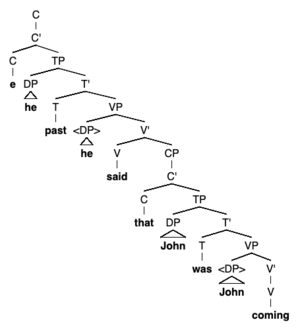
En syntaxe, la c-commande est une relation entre nœuds dans les arbres syntaxiques. Pour deux nœuds A et B, on dit que A c-commande B si A ne domine pas B, B ne domine pas A, et tous les ancêtres de A ayant strictement plus d'un descendant dominent B. Dans des arbres n'ayant pas de nœud à un seul descendant, cela revient à dire que A domine B s'il a pour frère un ancêtre de B.